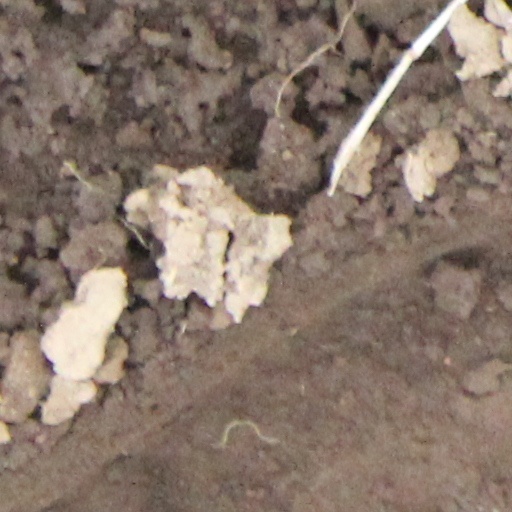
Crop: wheat